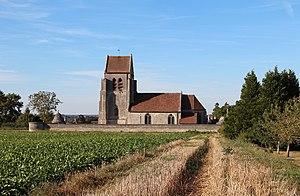
L'église Notre-Dame et son cimetière fortifié (XVIe siècle) à Croutoy (OIse), France.
Croutoy est une commune française située dans le département de l'Oise, en région Hauts-de-France.
Cet article recense les monuments historiques français classés en 1920.
Cet article recense les monuments historiques de l'est de l'Oise, en région des Hauts-de-France, en France.